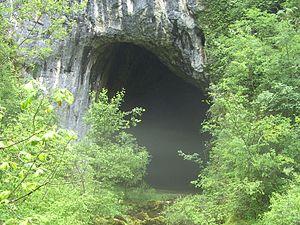
Sanski Most est une ville et une municipalité de Bosnie-Herzégovine située dans le canton d'Una-Sana et dans la Fédération de Bosnie-et-Herzégovine. Selon les premiers résultats du recensement bosnien de 2013, la ville intra muros compte 19 745 habitants et la municipalité 47 359.
Selon la Loi sur la protection de la nature promulguée en 1965, les aires protégées de Bosnie-Herzégovine sont réparties en 9 catégories : les réserves naturelles intégrales, les réserves naturelles gérées, les parcs nationaux, les réserves spéciales, les réserves de paysages naturels, les espèces de plantes, les espèces animales, les monuments naturels et les monuments commémoratifs. En 2003, la catégorie des monuments naturels commémoratifs a disparu et, en 2008, celle des parcs naturels a été créée.
Gornji Dabar est un village de Bosnie-Herzégovine. Il est situé dans la municipalité de Sanski Most, dans le canton d'Una-Sana et dans la Fédération de Bosnie-et-Herzégovine. Selon les premiers résultats du recensement bosnien de 2013, il compte 53 habitants.